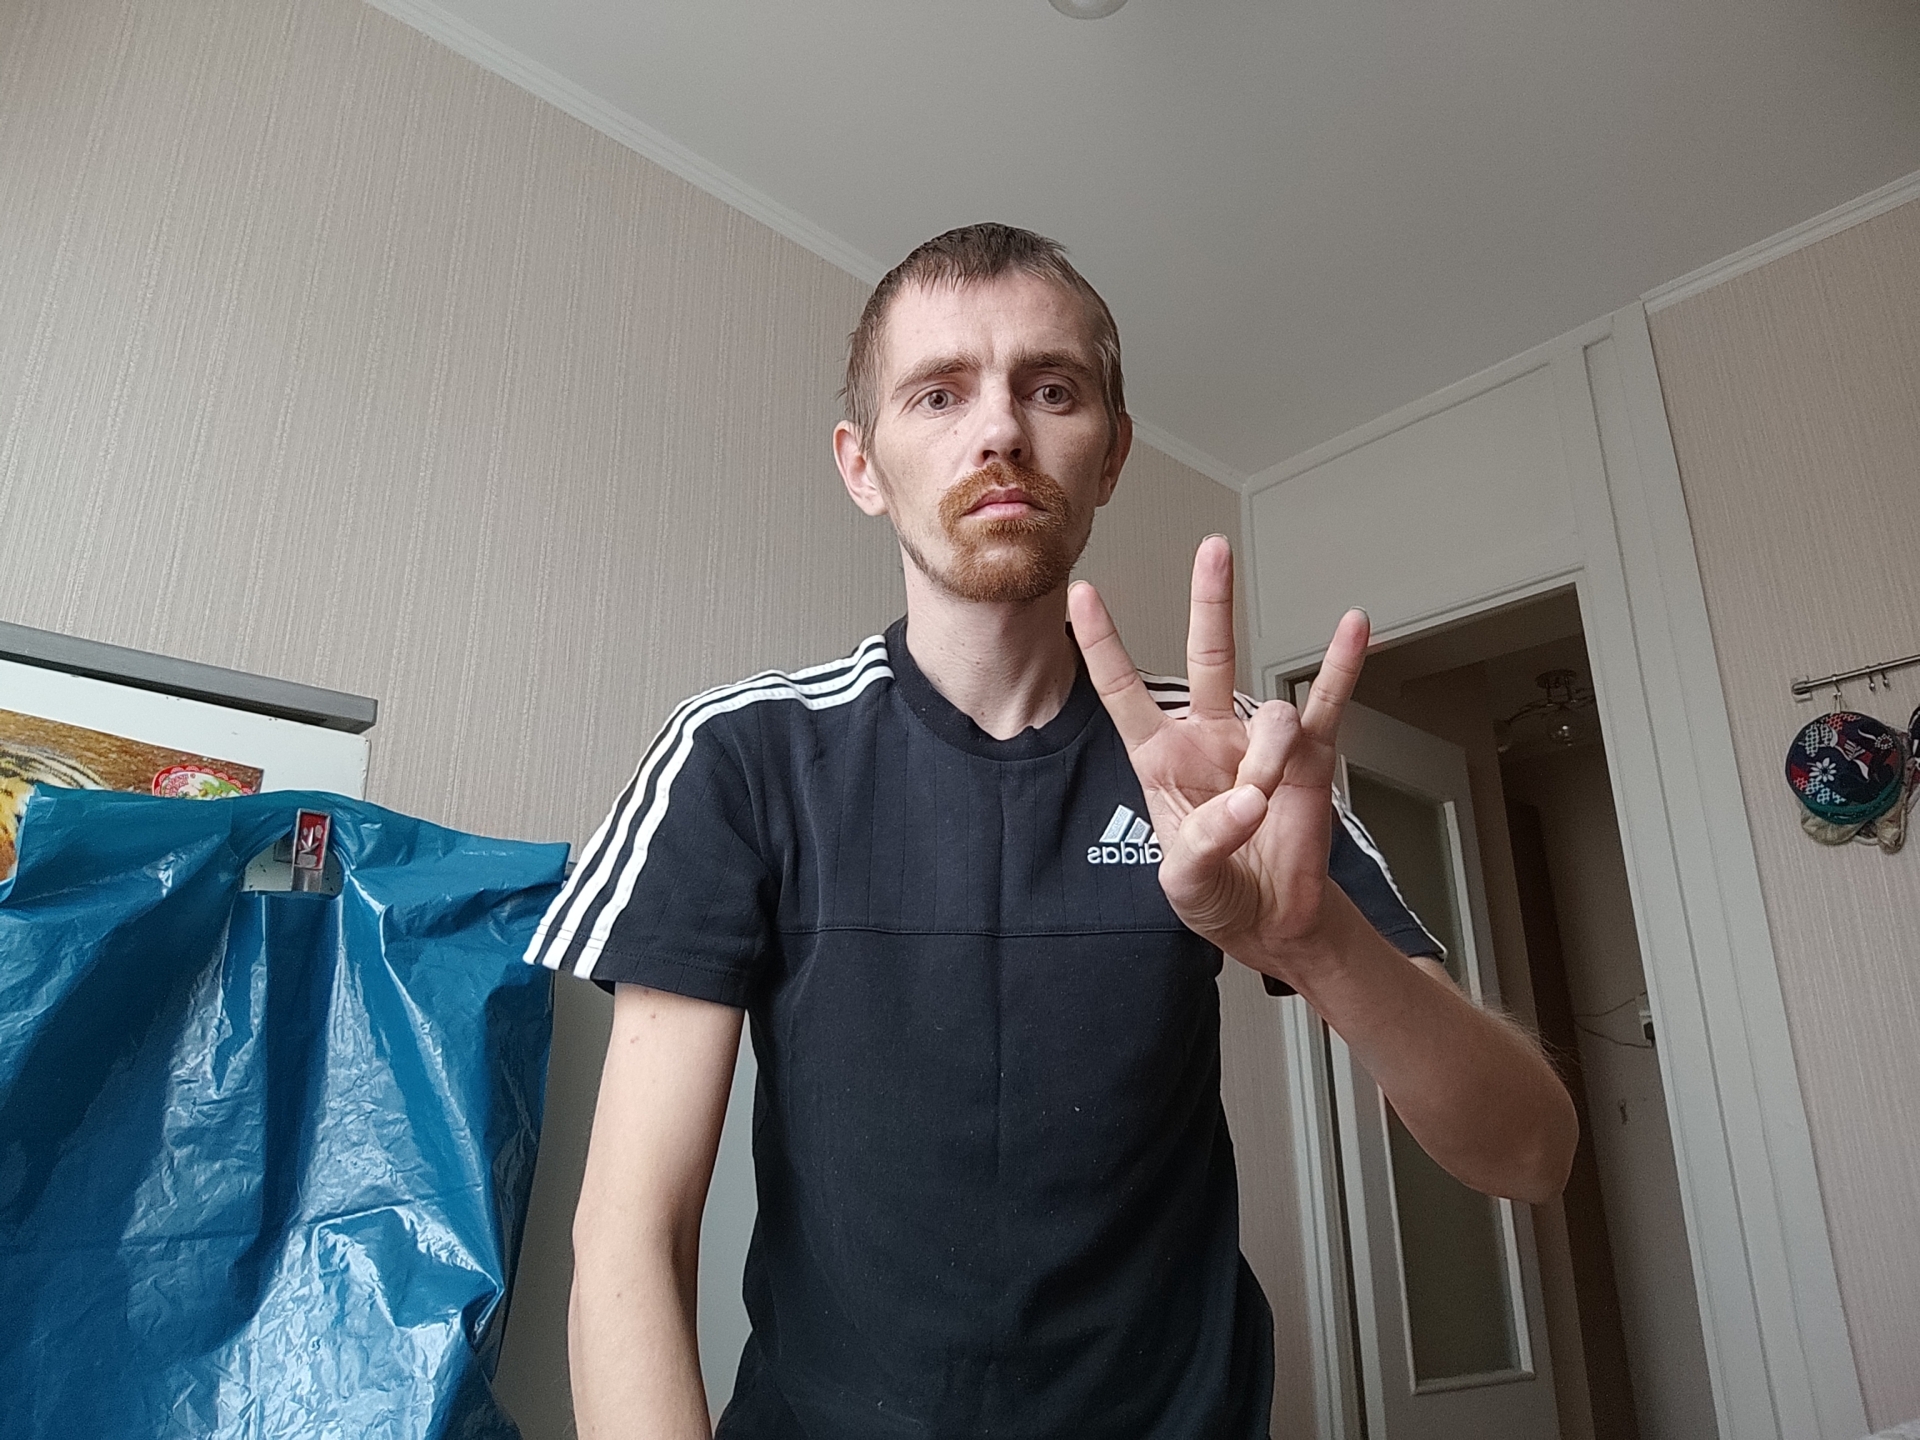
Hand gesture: three3